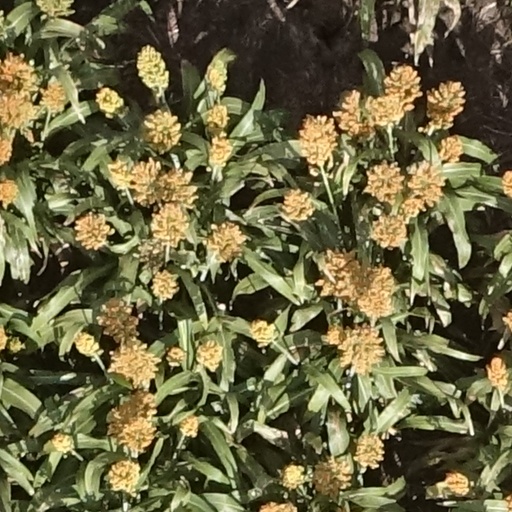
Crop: sorghum